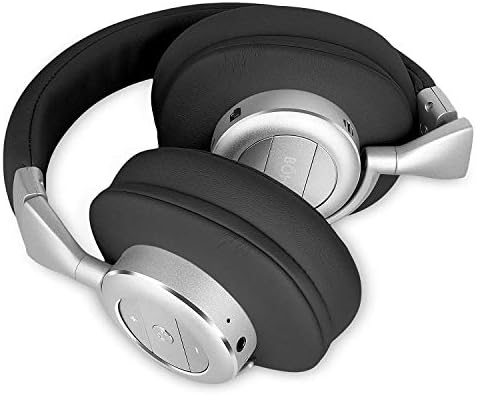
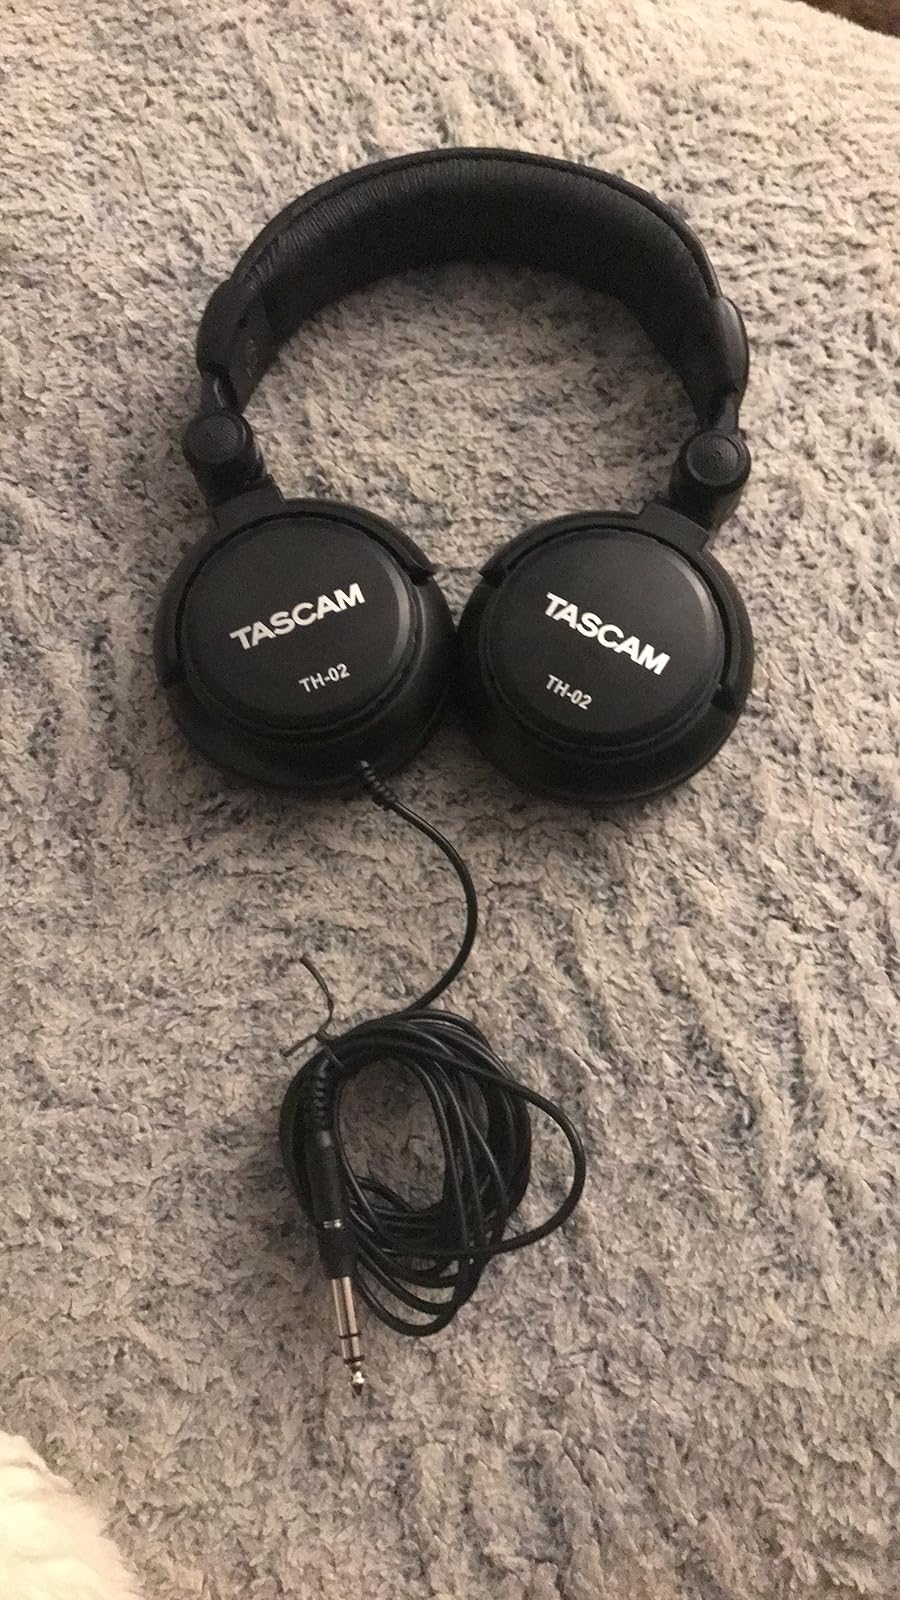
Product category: headphones
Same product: no